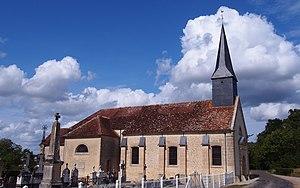
Villebadin (Normandie, France). L'église Saint-Jean-Baptiste.
Villebadin est une ancienne commune française, située dans le département de l'Orne en région Normandie, peuplée de 127 habitants, devenue le 1ᵉʳ janvier 2017 une commune déléguée au sein de la commune nouvelle de Gouffern en Auge.